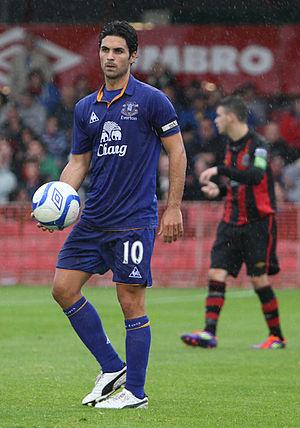
Mikel Arteta, né le 26 mars 1982 à Saint-Sébastien, est un ancien footballeur espagnol, qui évoluait au poste de milieu de terrain, reconverti en entraîneur. Il entraîne le club d’Arsenal depuis le 20 décembre 2019.